Chandragupta II

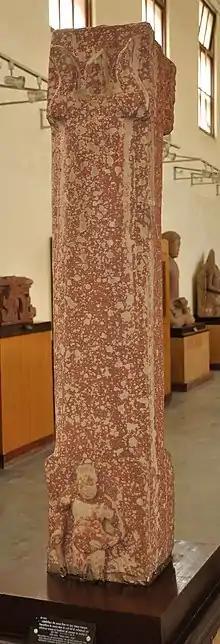
The pillar inscribed with the Lakulisa Mathura Pillar Inscription, Mathura recording the installation of two Shiva Lingas by Udita Acharya in the "year 61 following the era of the Guptas in the reign of Chandragupta Vikramaditya, son of Samudragupta" (380 CE). Rangeshwar Temple. Mathura Museum. Mathura Museum.

The Mathura pillar inscription of Chandragupta II (as well as some other Gupta inscriptions) mention two dates: several historians have assumed that one of these dates denotes the king's regnal year, while the other date denotes the year of the Gupta calendar era. However, Indologist Harry Falk in 2004 has theorised that the date understood to be the regnal year by the earlier scholars is actually a date of the "kālānuvarttamāna" system. According to Falk, the "kālānuvarttamāna" system is a continuation of the Kushana calendar era established by emperor Kanishka, whose coronation Falk dates to 127 CE. The Kushana era restarts counting after a hundred years (e.g. the year after 100 is 1, not 101).